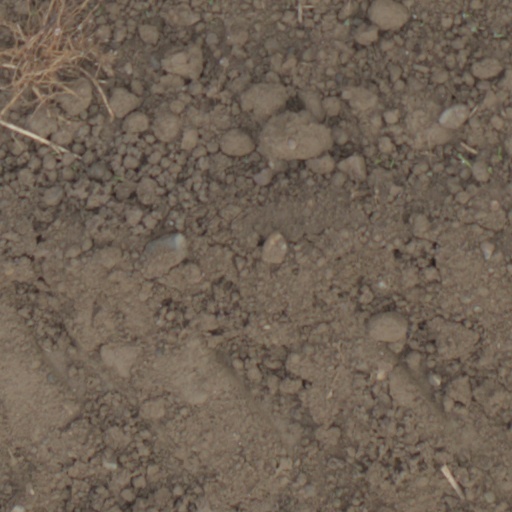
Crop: wheat